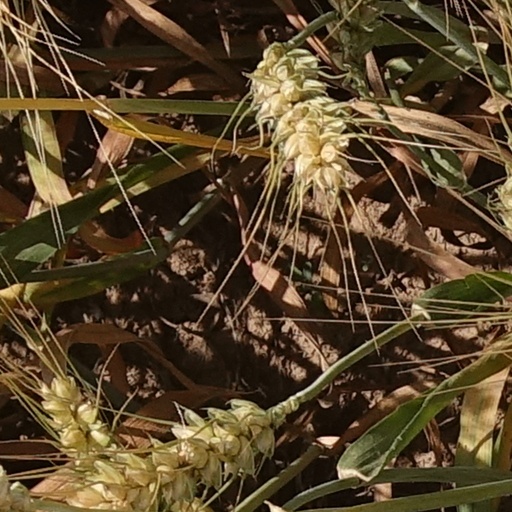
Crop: wheat